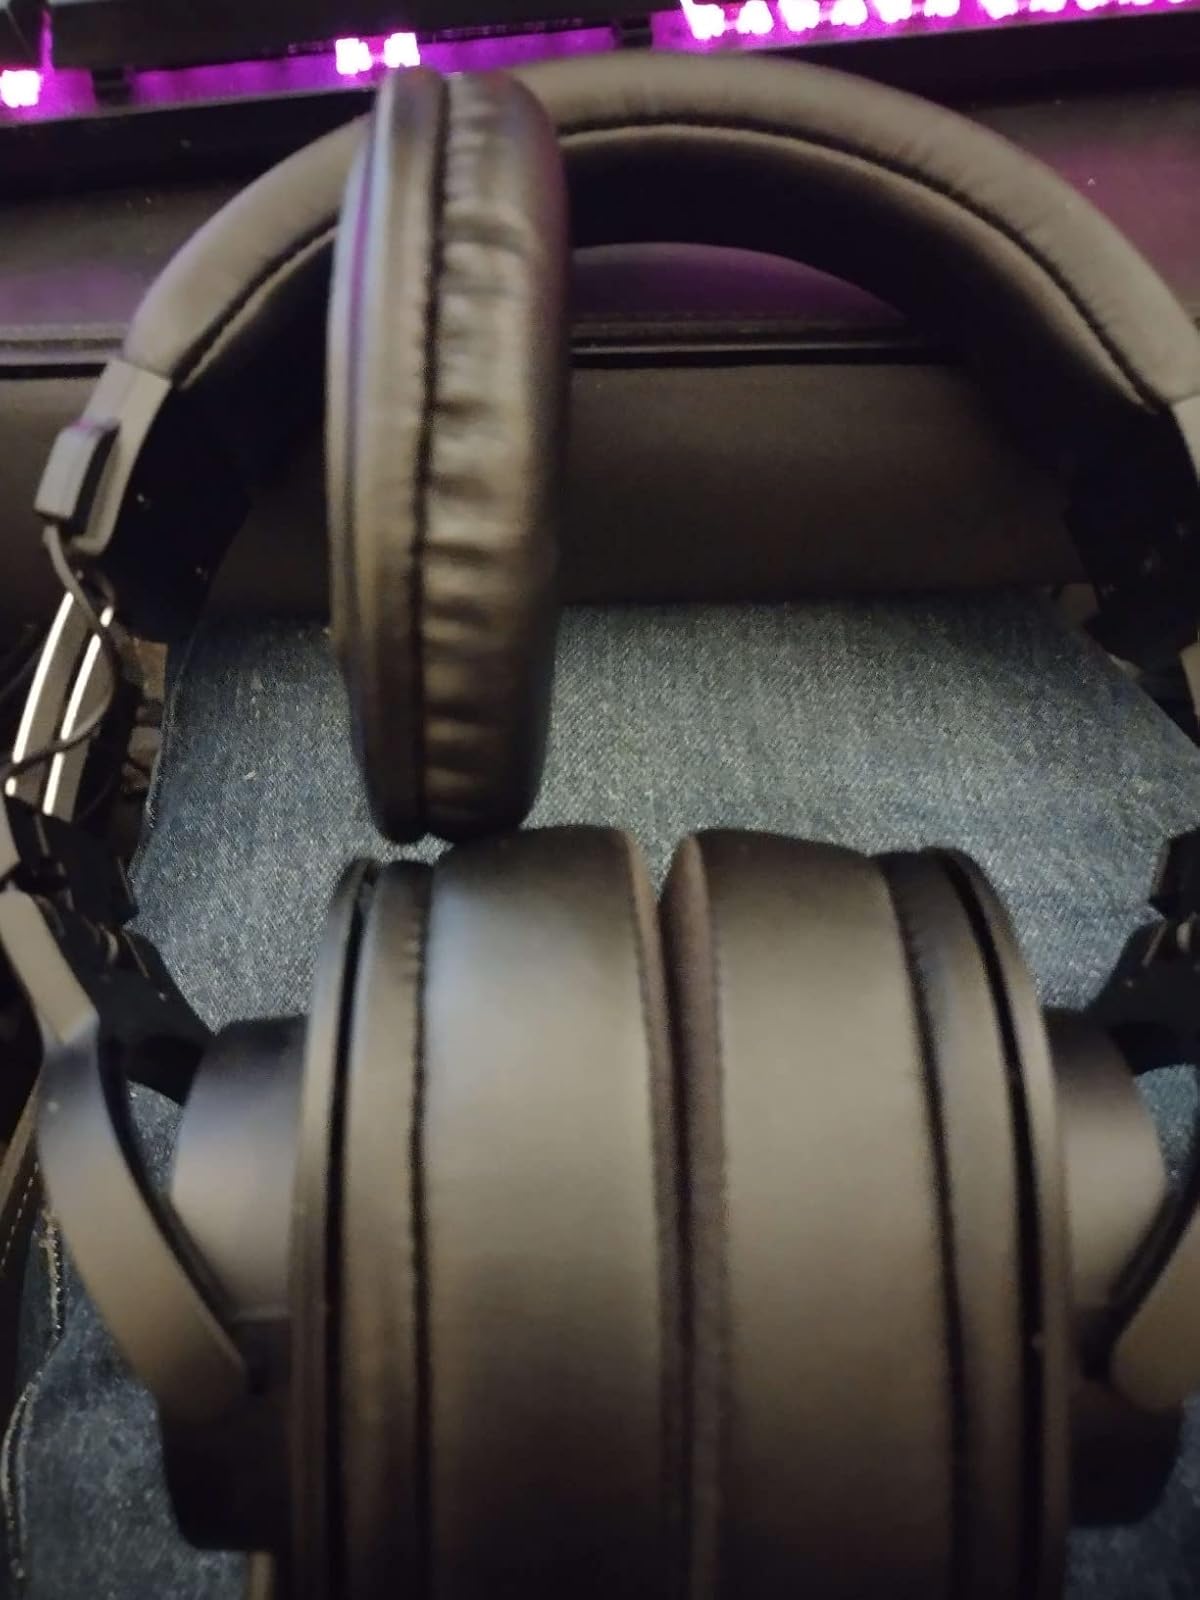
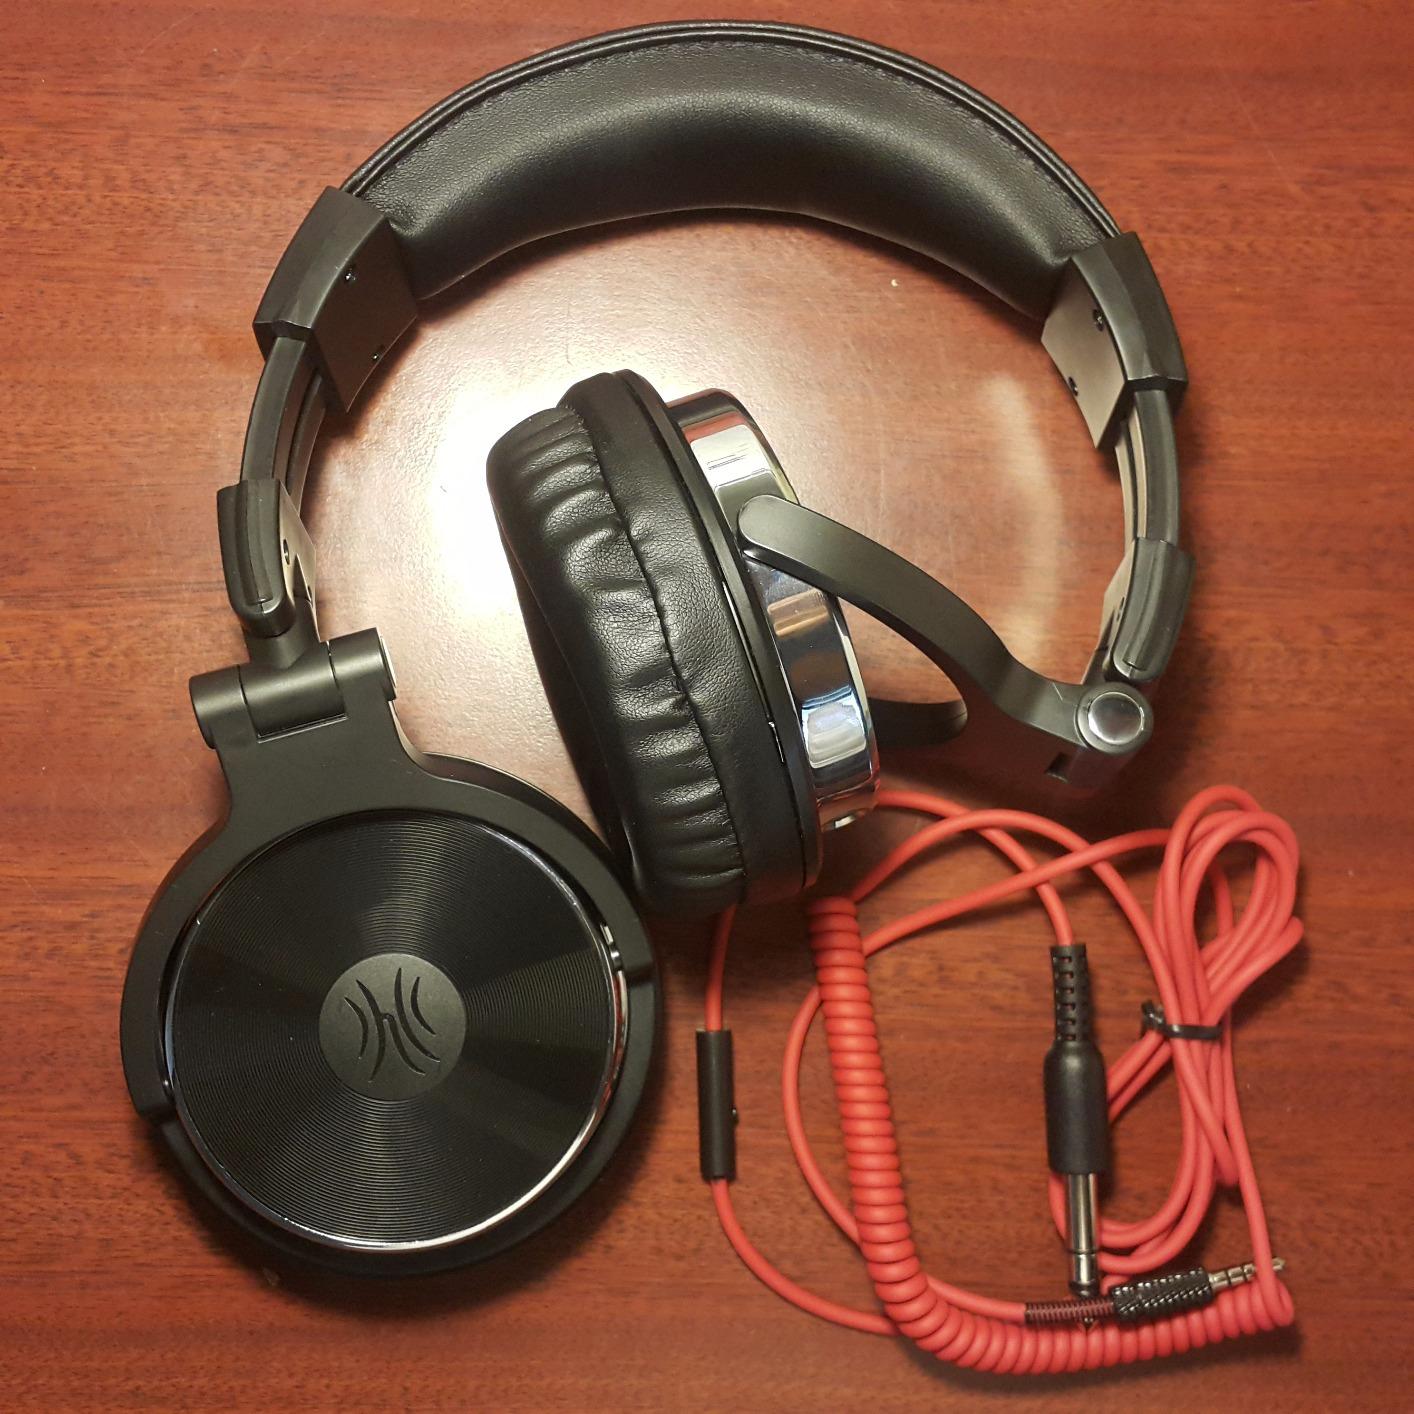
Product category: headphones
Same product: no